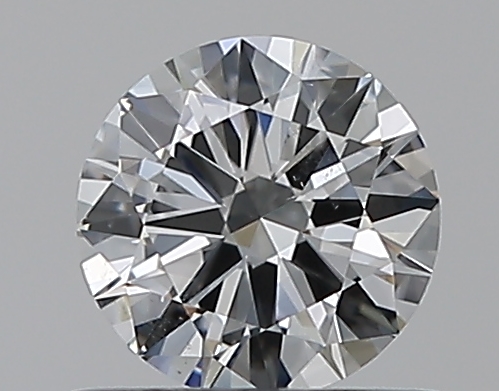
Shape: round
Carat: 0.5
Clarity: SI1
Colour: F
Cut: VG
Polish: EX
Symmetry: EX
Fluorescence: N
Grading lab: GIA
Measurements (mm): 5.18 x 5.2 x 3.01